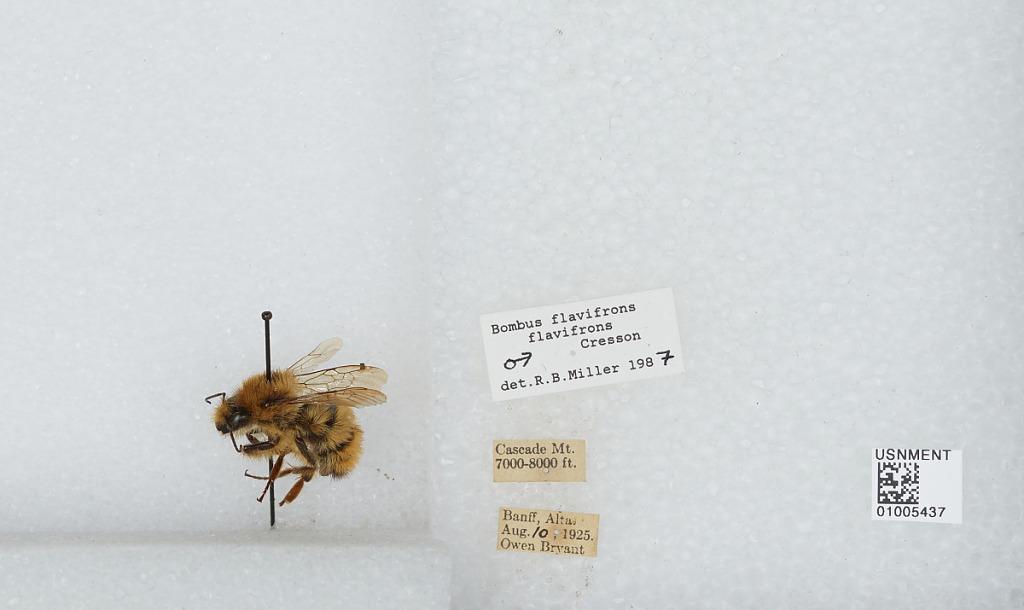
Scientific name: Bombus (Pyrobombus) flavifrons Cresson
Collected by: O. Bryant
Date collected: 1925-8-10
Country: Canada
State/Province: Alberta
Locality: Cascade Mountain, Banff National Park
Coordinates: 51.2283, -115.563
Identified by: Miller, R. B.